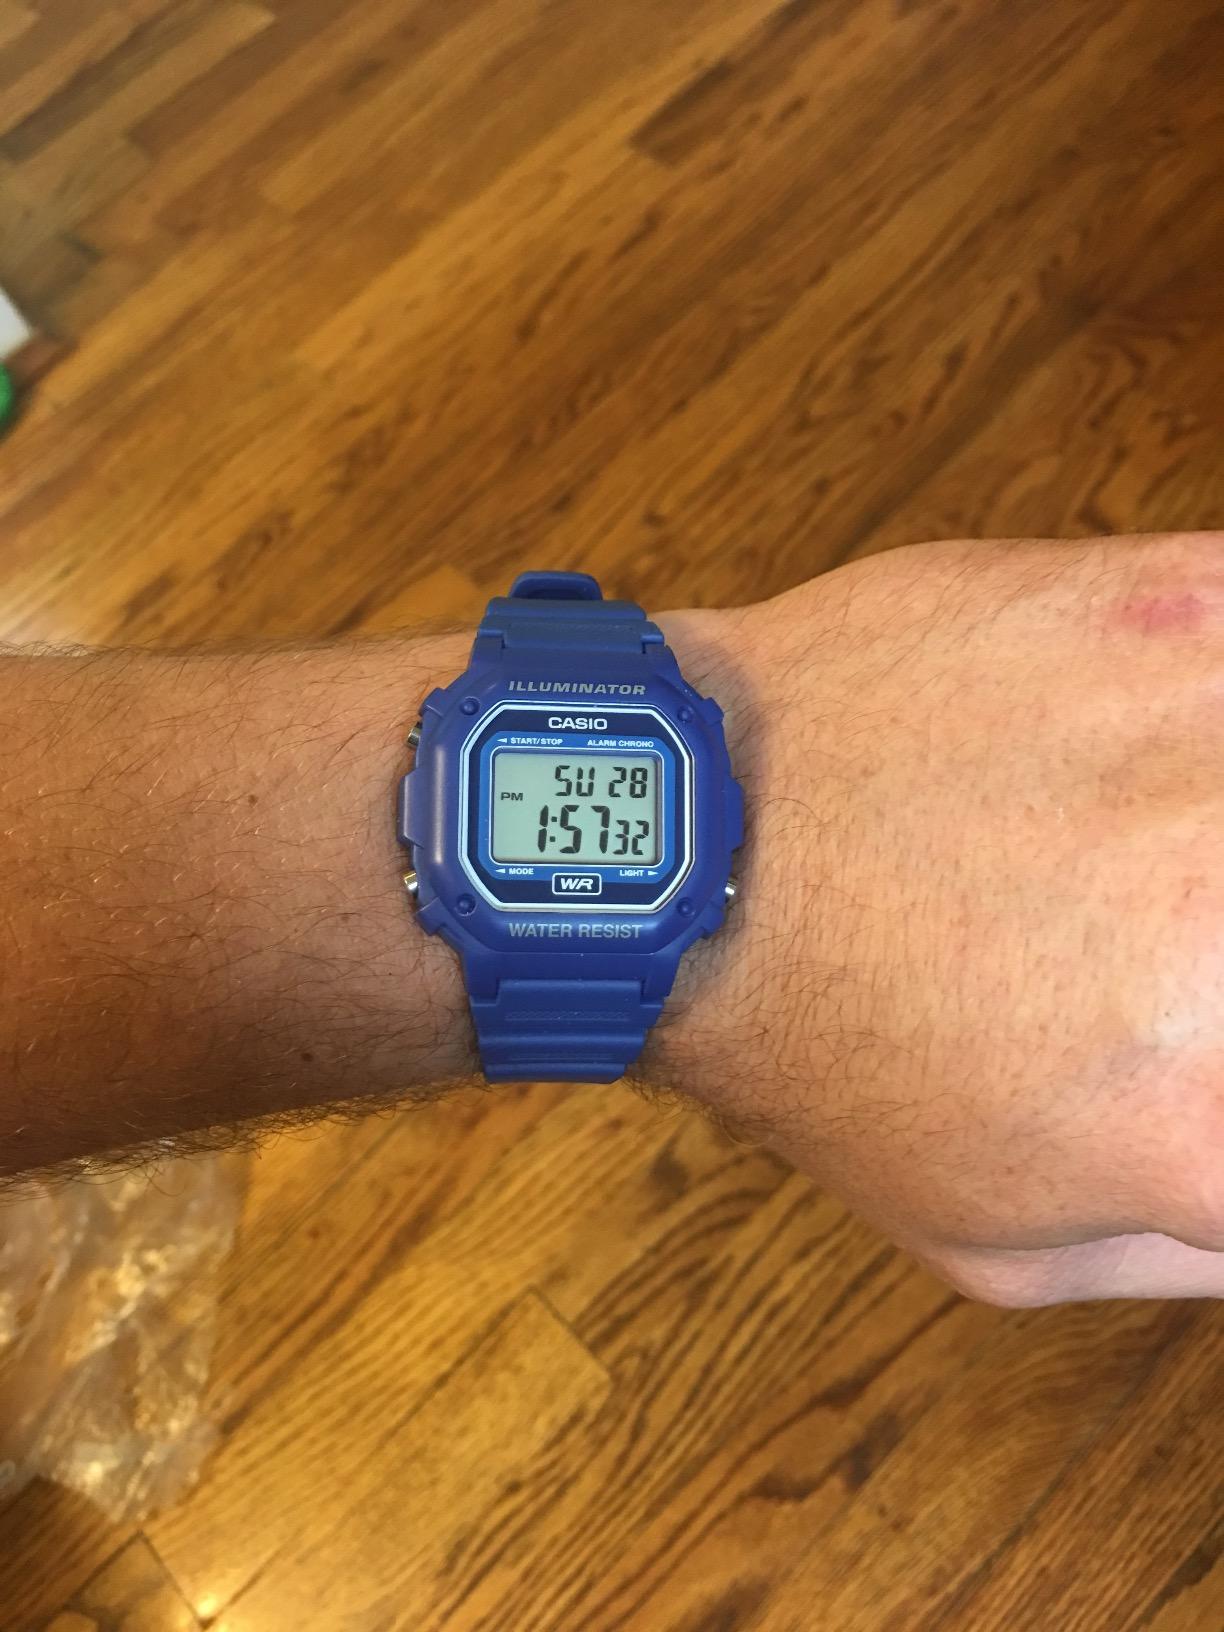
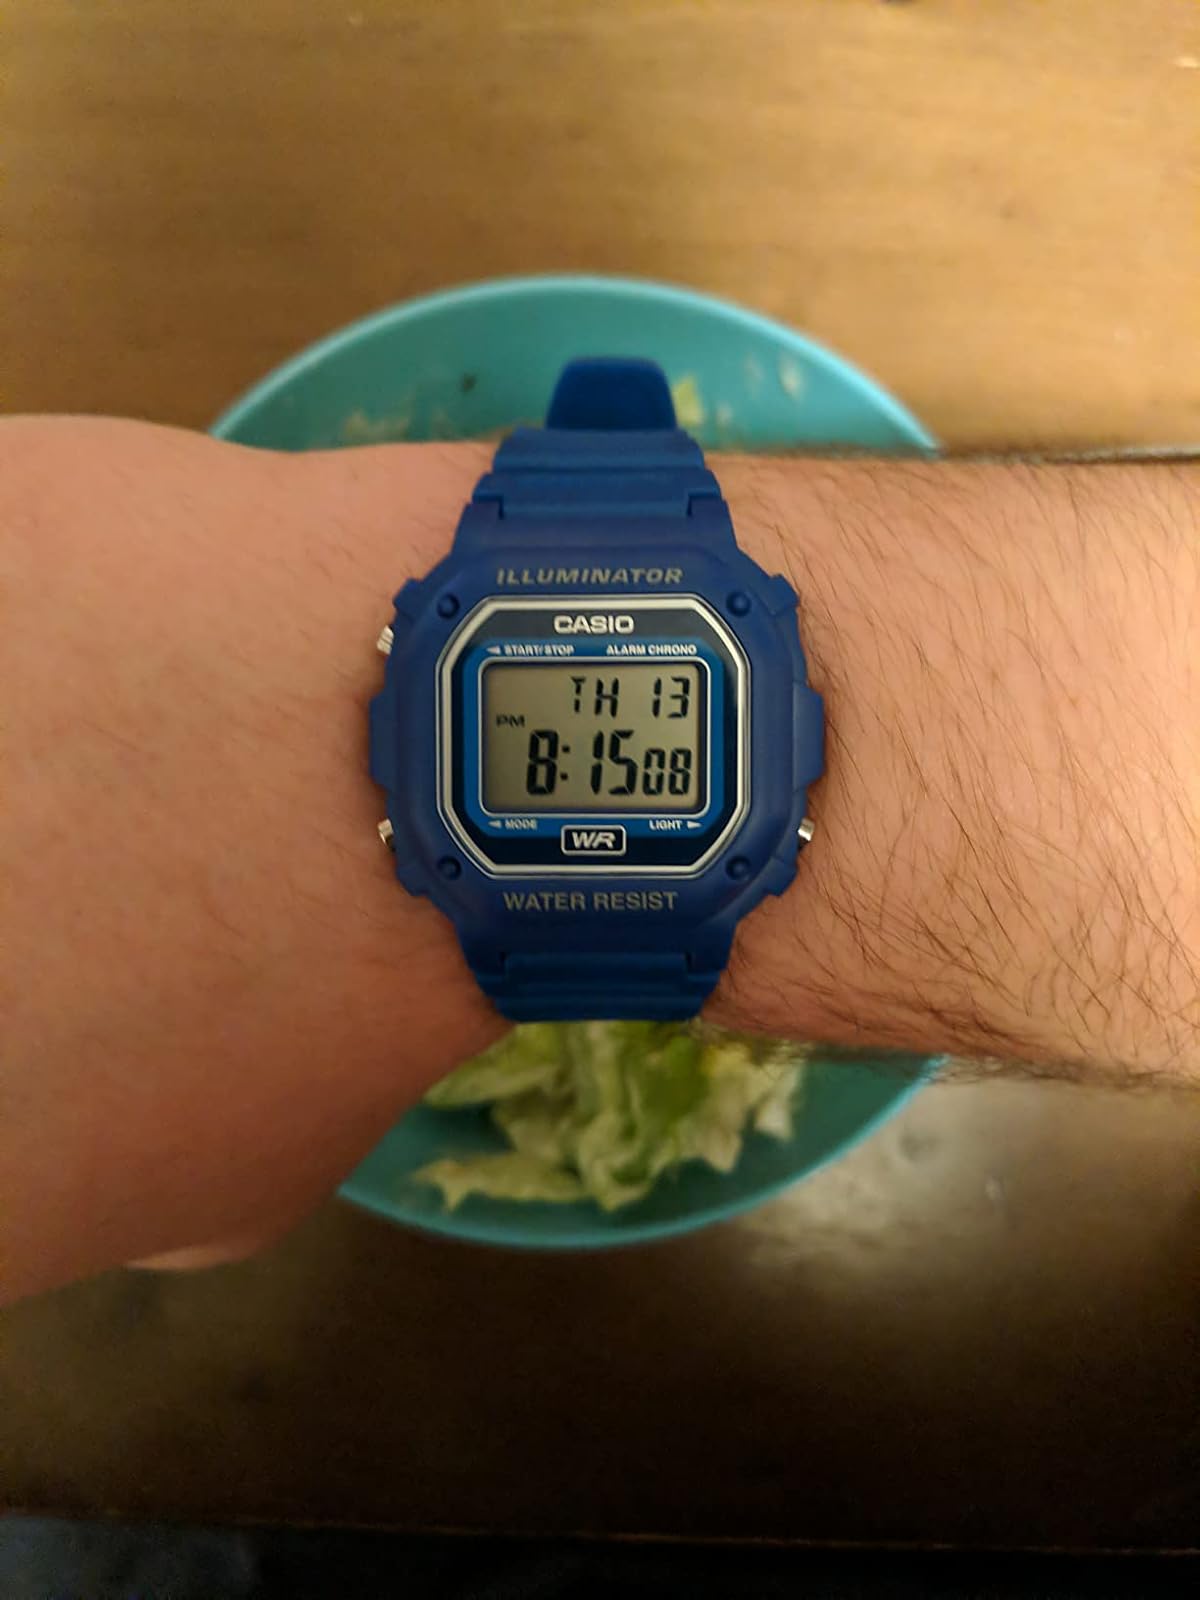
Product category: accessories_watch
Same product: yes